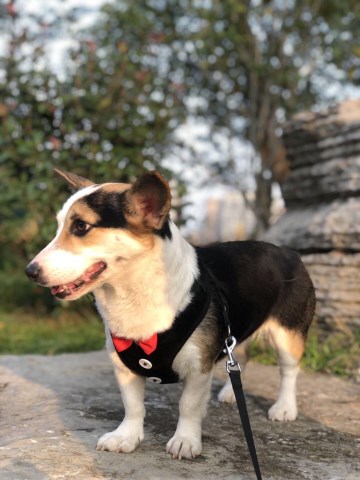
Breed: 2909-n000116-Cardigan